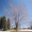
Label: maple_tree